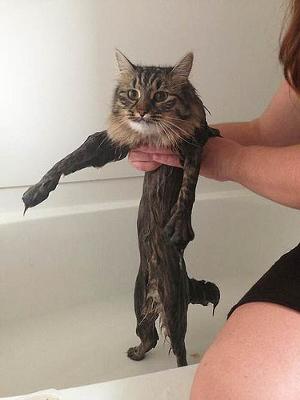
回答: フッ...!!これが私の完全形態だ!!